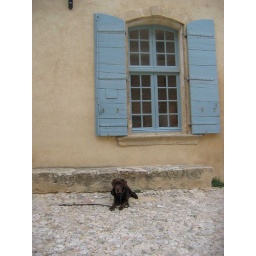
dog under window